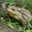
Label: frog